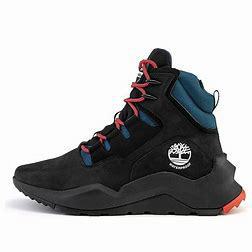
Brand: Timberland
Model: Madbury